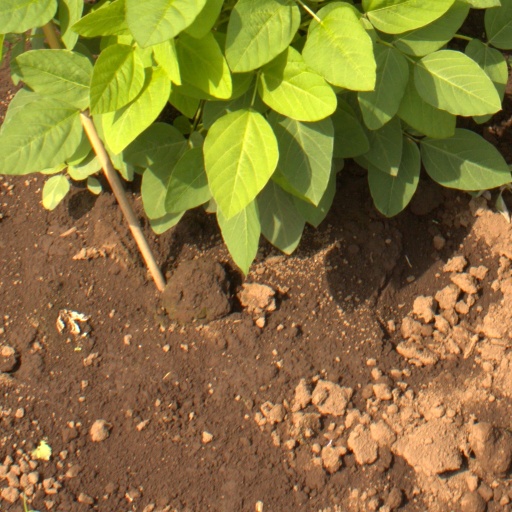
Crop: soybean